Weymouth F.C.

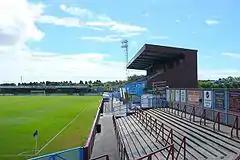
Bob Lucas stadium in the late 2000s.

On 21 October 1987, the club moved to the new Wessex Stadium with the opening match against Manchester United ending with Weymouth winning 1–0 following an unveiling by Ron Greenwood. After initial success, the club slumped following relegation from the Conference, and continued to see-saw between the Premier and Southern divisions of the Southern League. Ian Ridley took control of the club in 2003, bringing new optimism when he appointed former Weymouth and Leicester City player, Steve Claridge, manager.